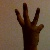
The image shows a hand gesture representing the number 6 in Indian Sign Language.